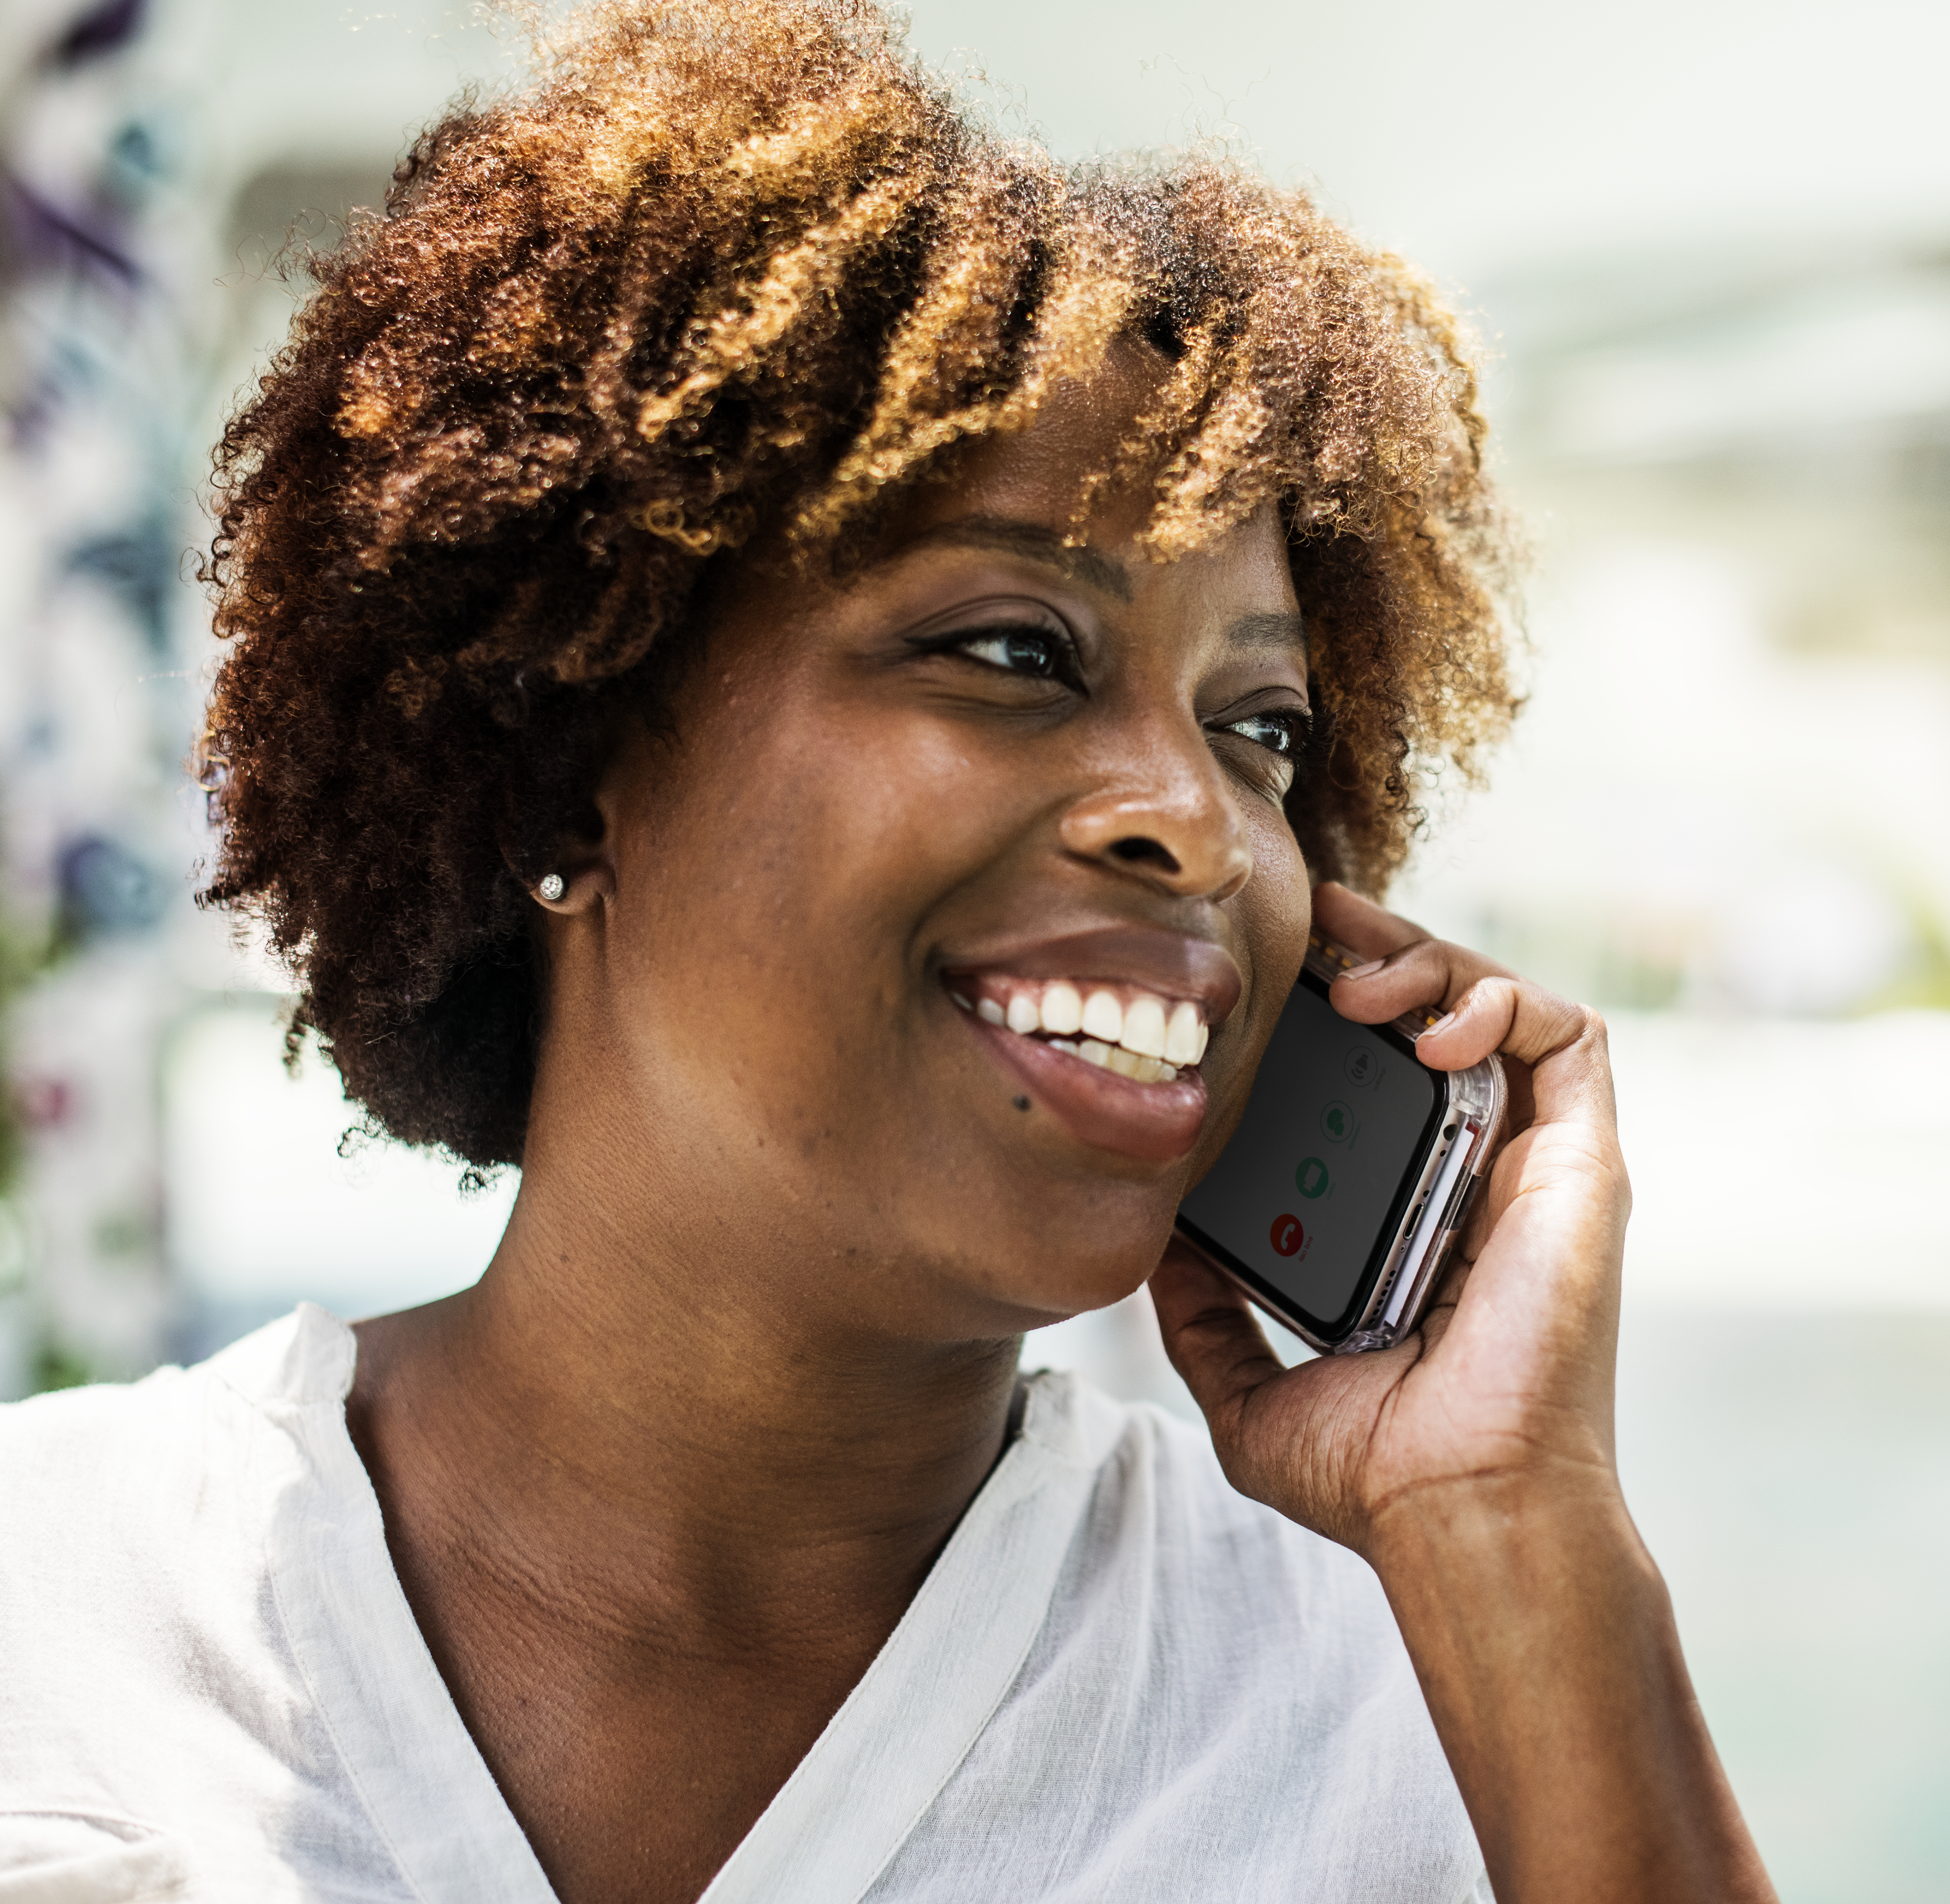
african, african american, african descent, afro, american, black, cellphone, cheerful, communication, community, connecting, connection, conversation, data, device, digital, electronic, gadget, global, happiness, happy, information, innovation, internet, media, mobile, network, networking, online, phone, screen, sharing, smartphone, smiling, social, talking, technology, telephone, wireless, woman, hair, hairstyle, smile, hair coloring, girl, fun, microphone, brown hair, cap, lip